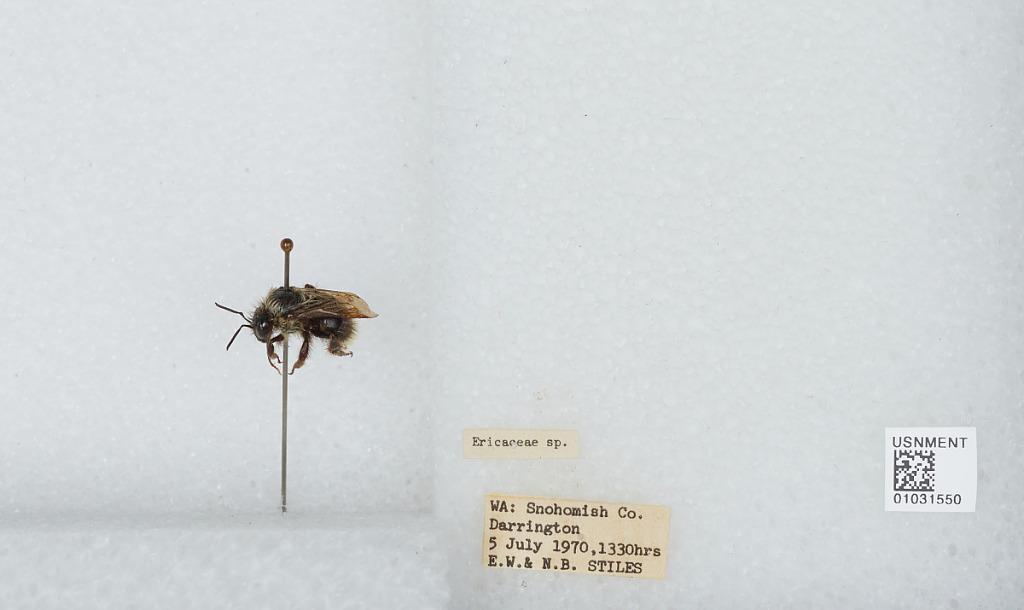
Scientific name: Bombus (Pyrobombus) mixtus Cresson
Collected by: E. Stiles & N. Stiles
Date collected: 1970-7-5
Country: United States
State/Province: Washington
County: Snohomish
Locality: Darrington
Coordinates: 48.2522, -121.604